Fougères

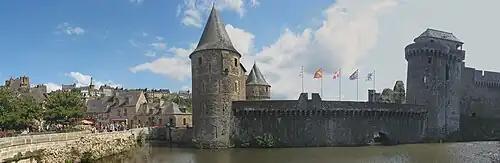
Panorama of the castle of Fougères seen from Raoul-II Square

Fougères is a town on the edge of Brittany, Maine and Normandy and is named after a fern (see also "fougère"), or from "fous" which means "fossé" ("gap").